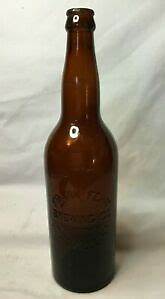
Label: glass